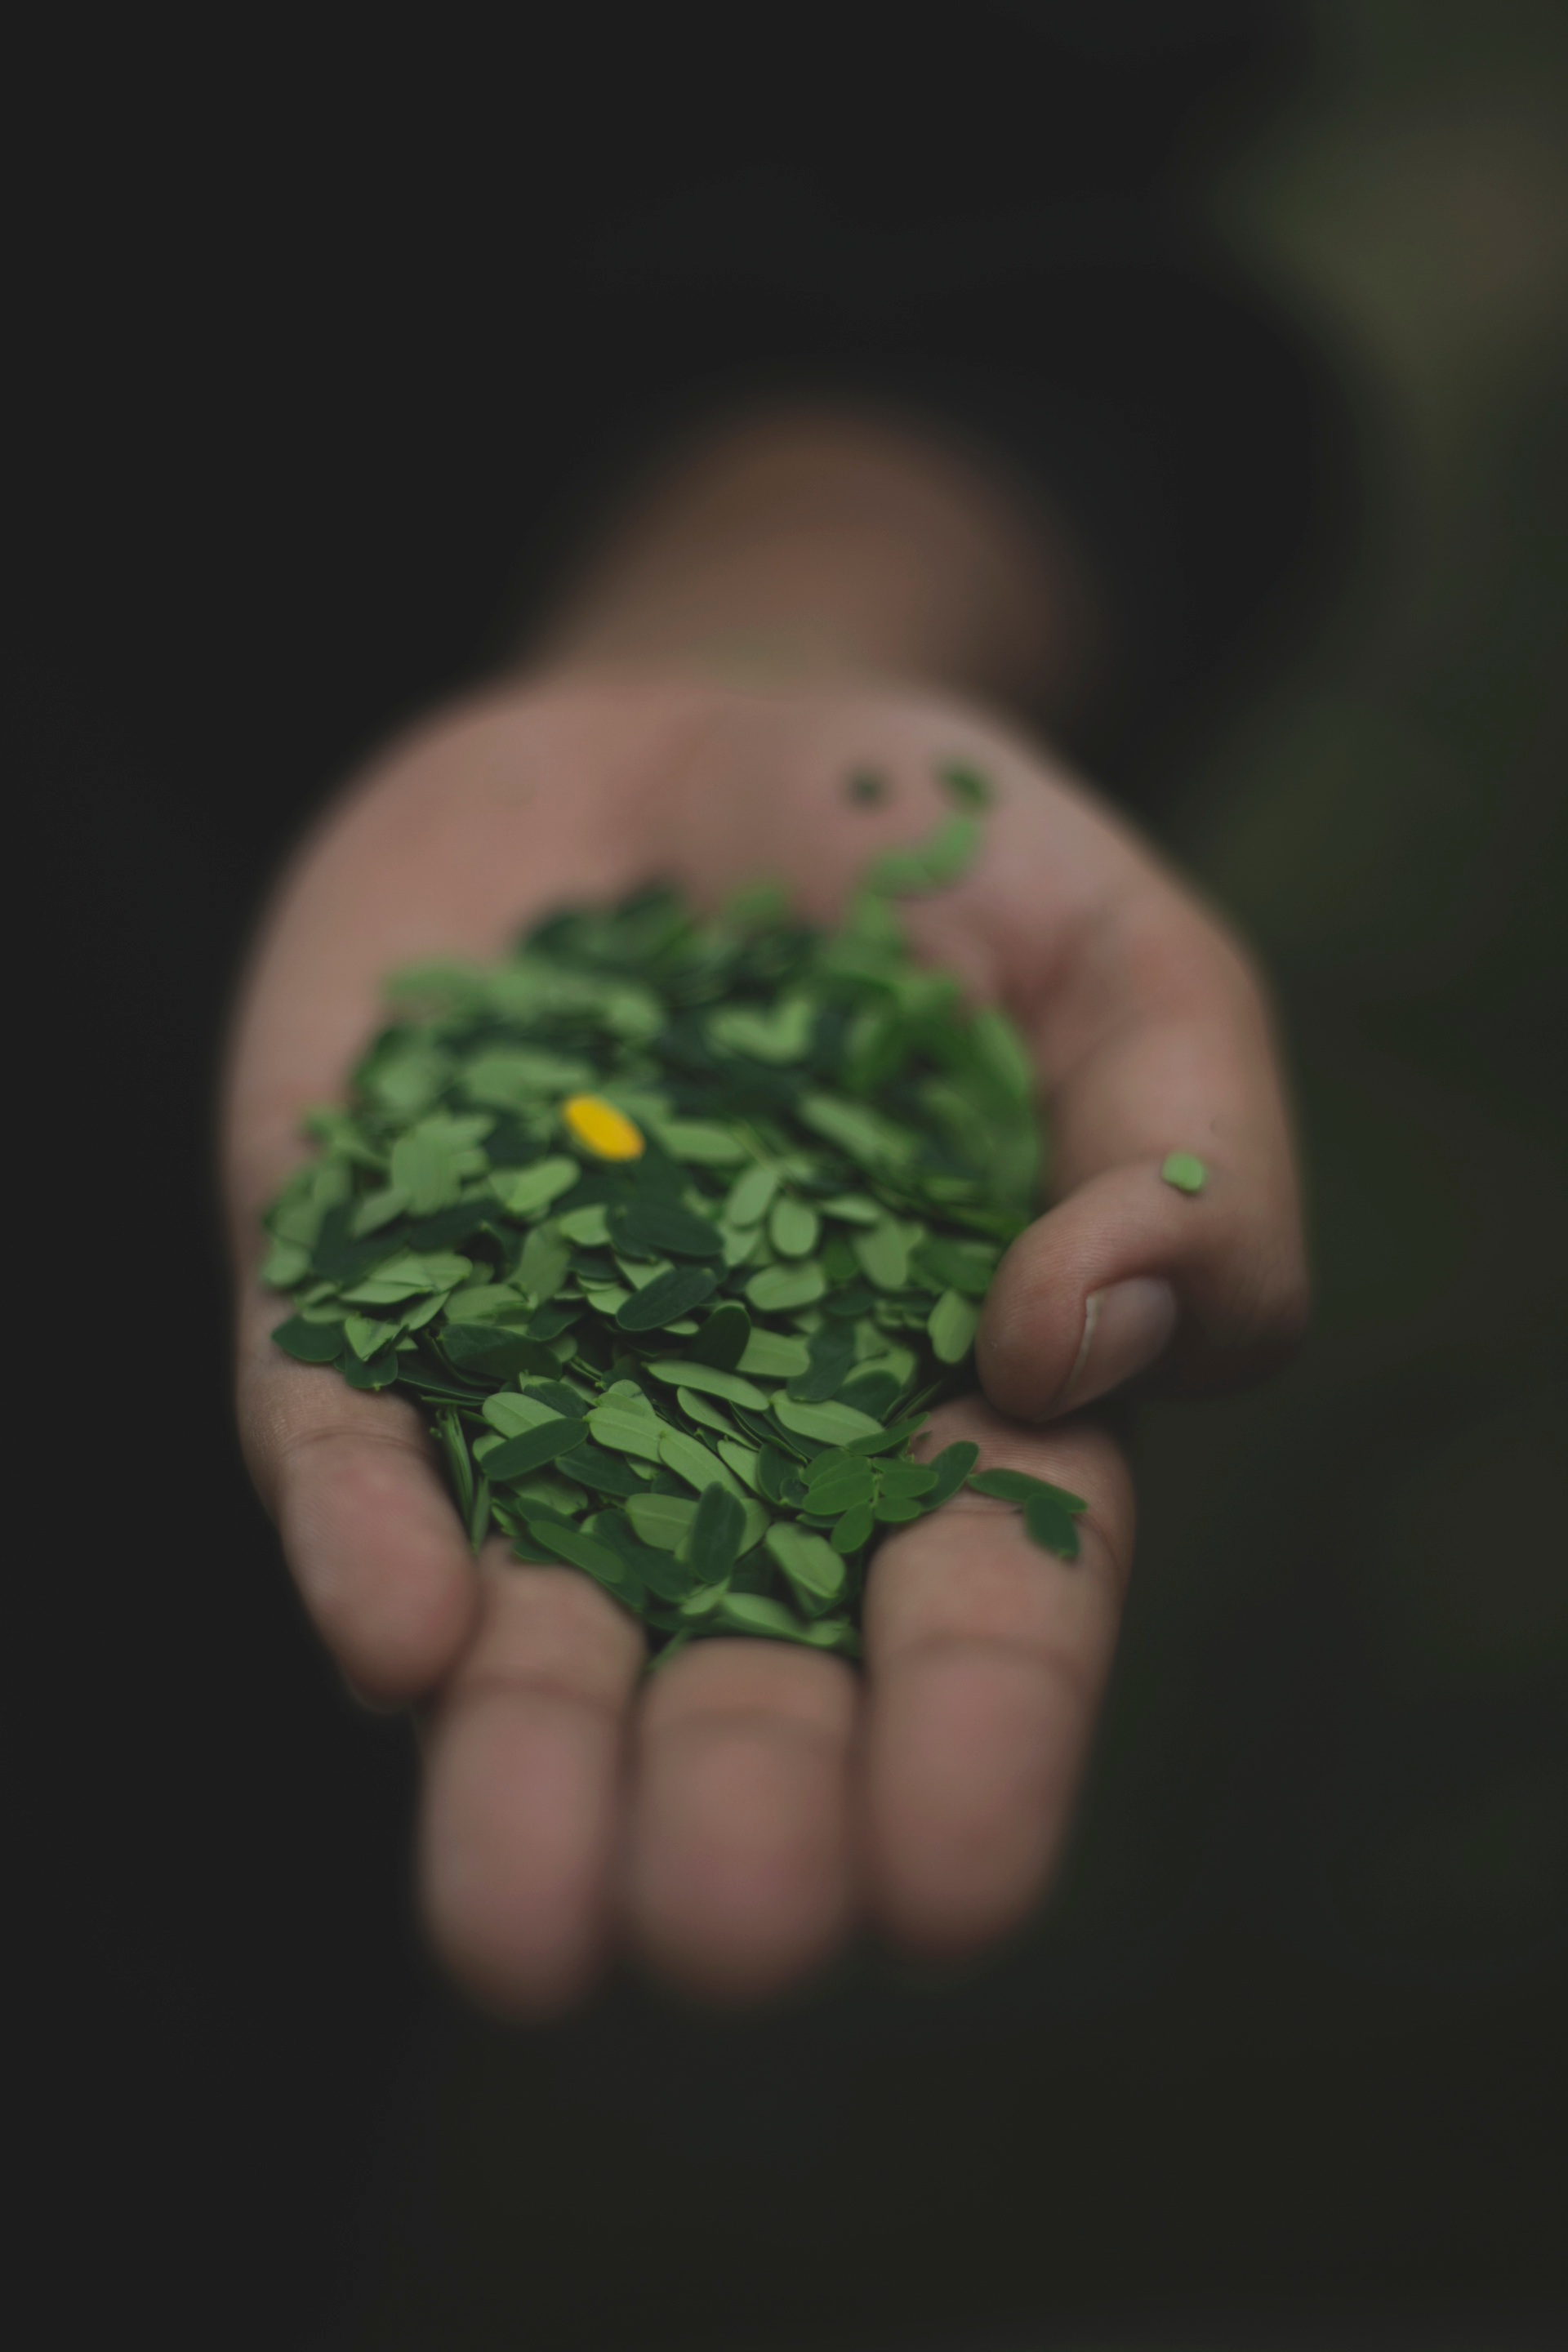
hand, photography, leaf, flower, finger, green, palm, yellow, leafe, close up, eye, organ, macro photography